Controversies related to ME/CFS

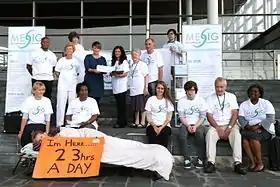
Advocates presenting a petition to the Welsh Parliament requesting specialist care for people with ME/CFS and fibromyalgia

Governments, medical institutions, and the medical community have been criticised for neglecting people with ME/CFS. George Monbiot, a journalist for the Guardian, called the neglect and its consequences “the greatest medical scandal of the 21st century”. Individuals with the condition describe the struggle for healthcare and legitimacy due to what is described as bureaucratic denial of the condition because of its lack of a known etiology. Institutions maintain the exclusion of patient support by rhetorical arguments of the open-endedness of science to delay new findings of fact.